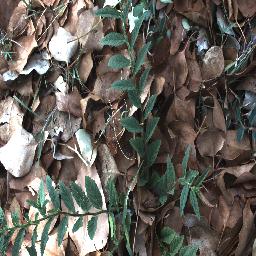
Label: negative